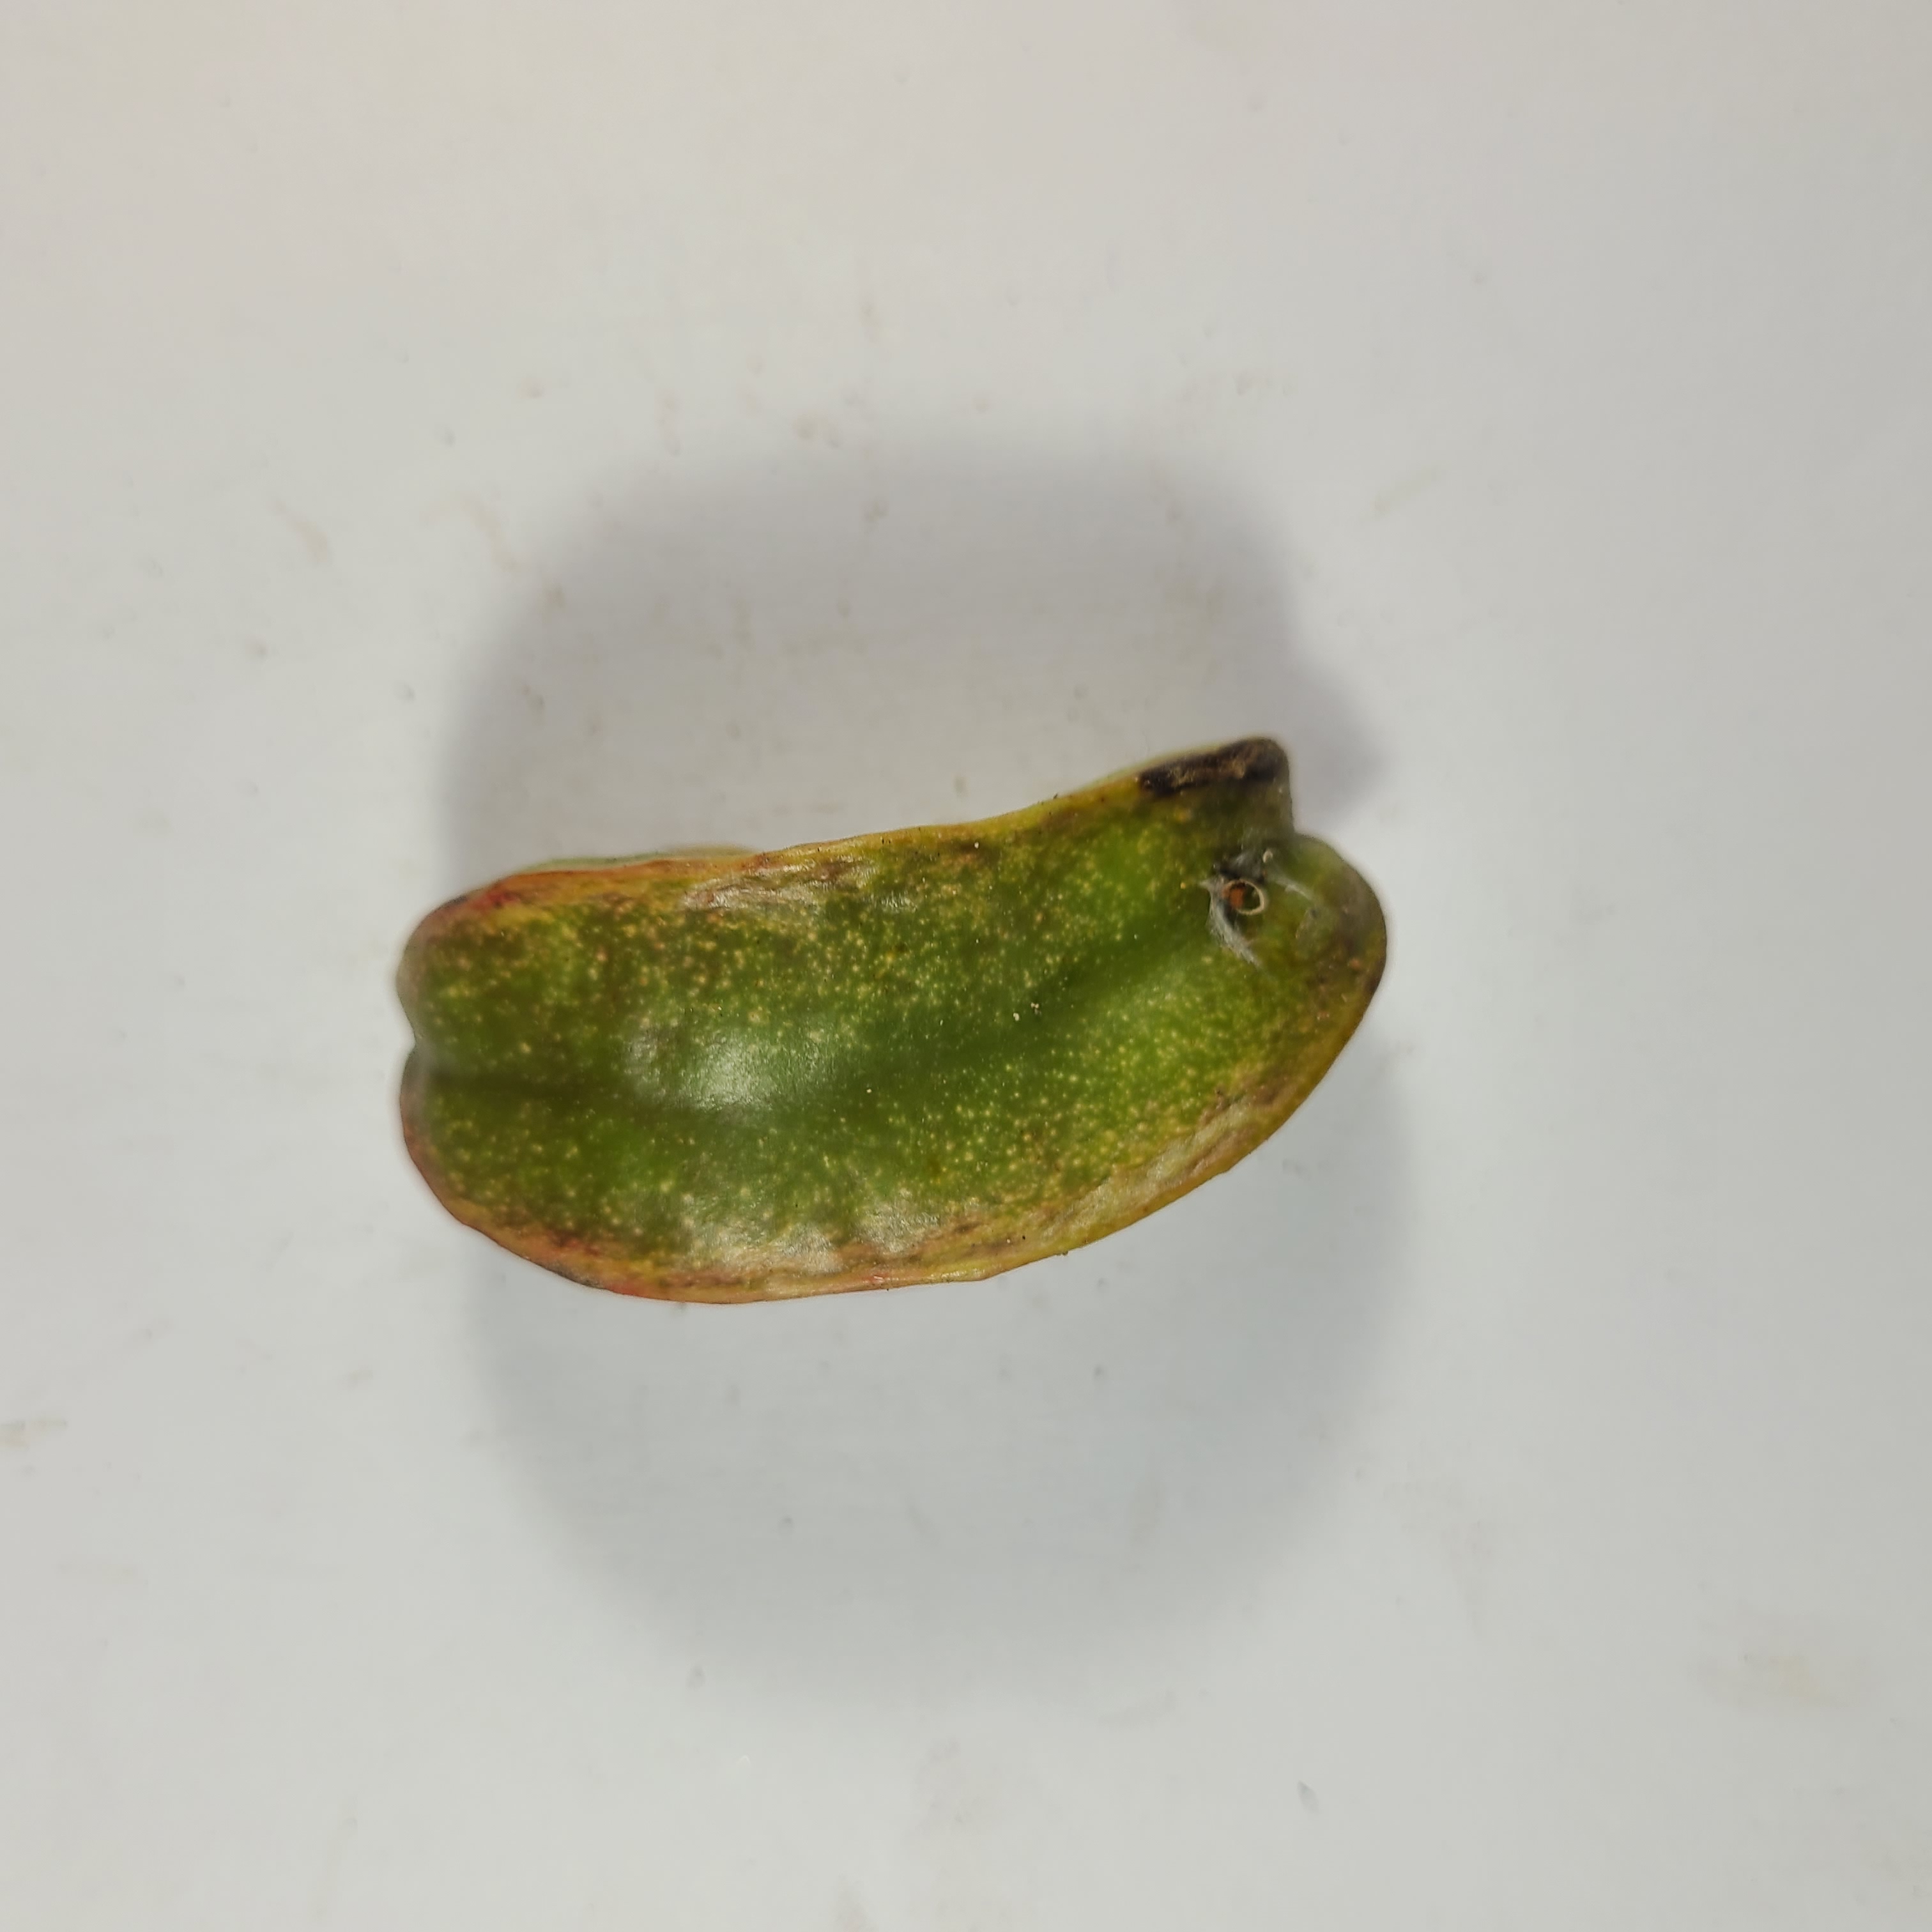
Label: Unhealthy Fruits